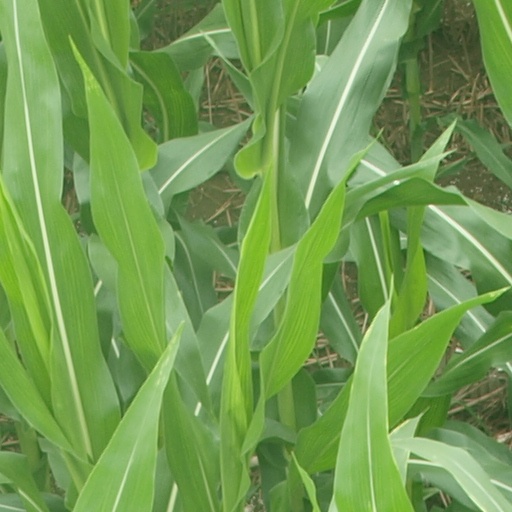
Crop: maize; corn